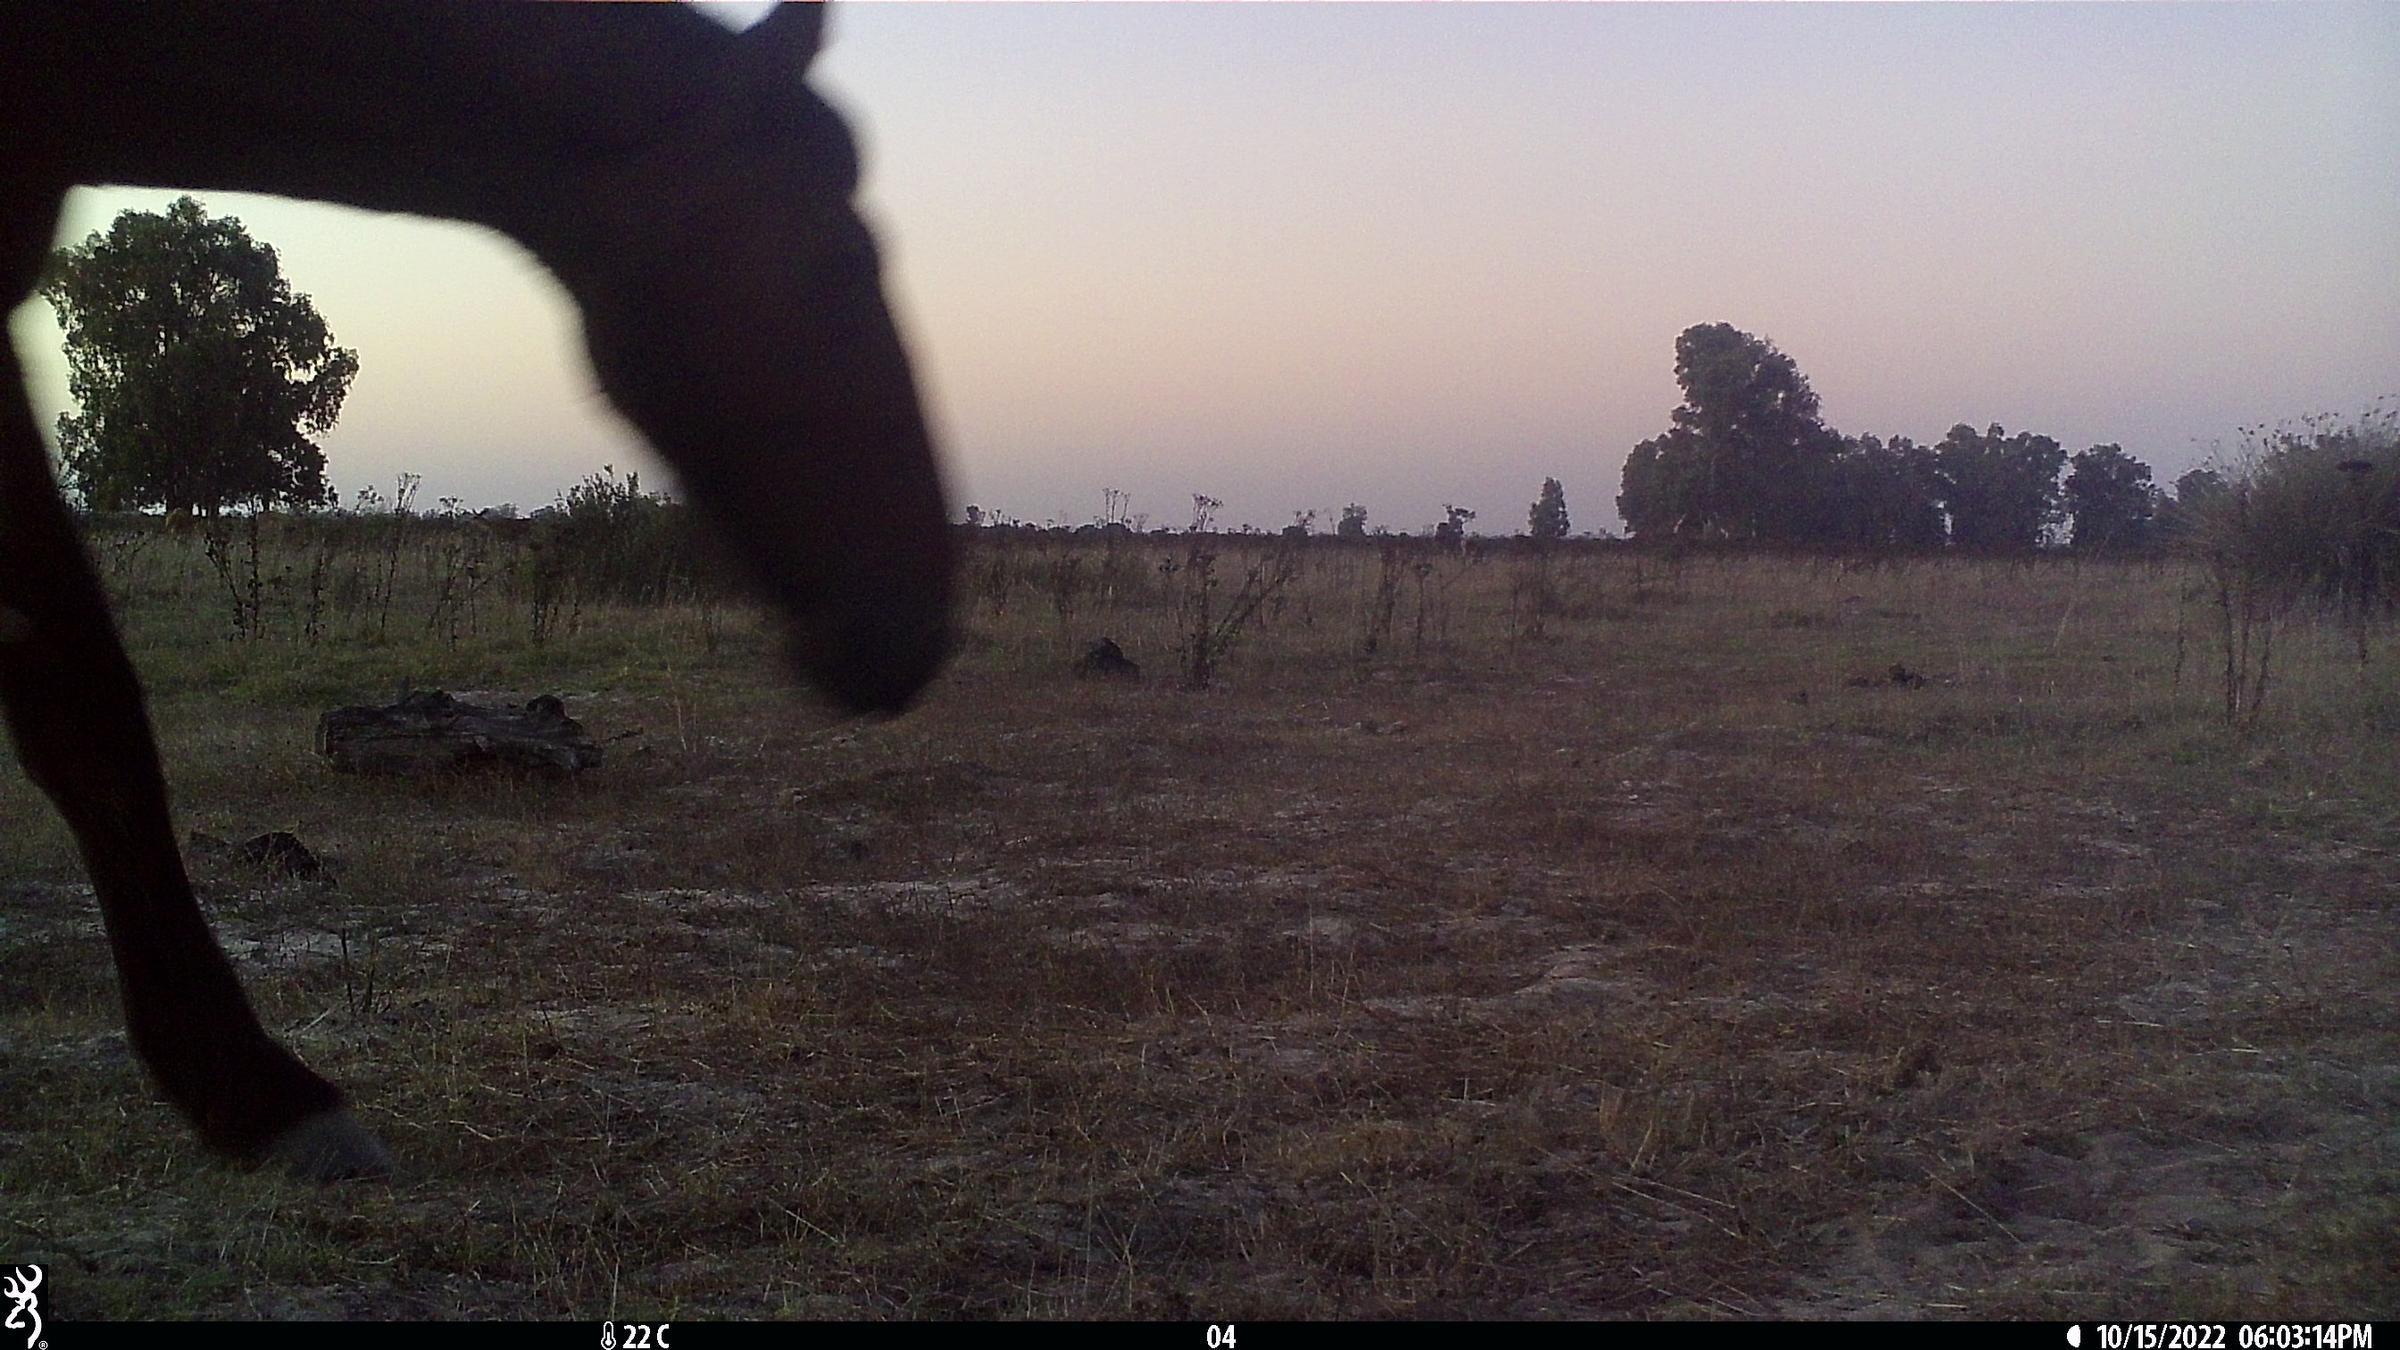
Species: Equus sp